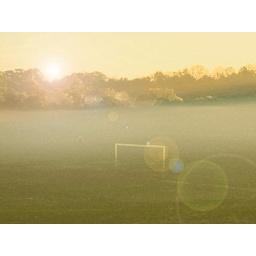
Man walking dog in park